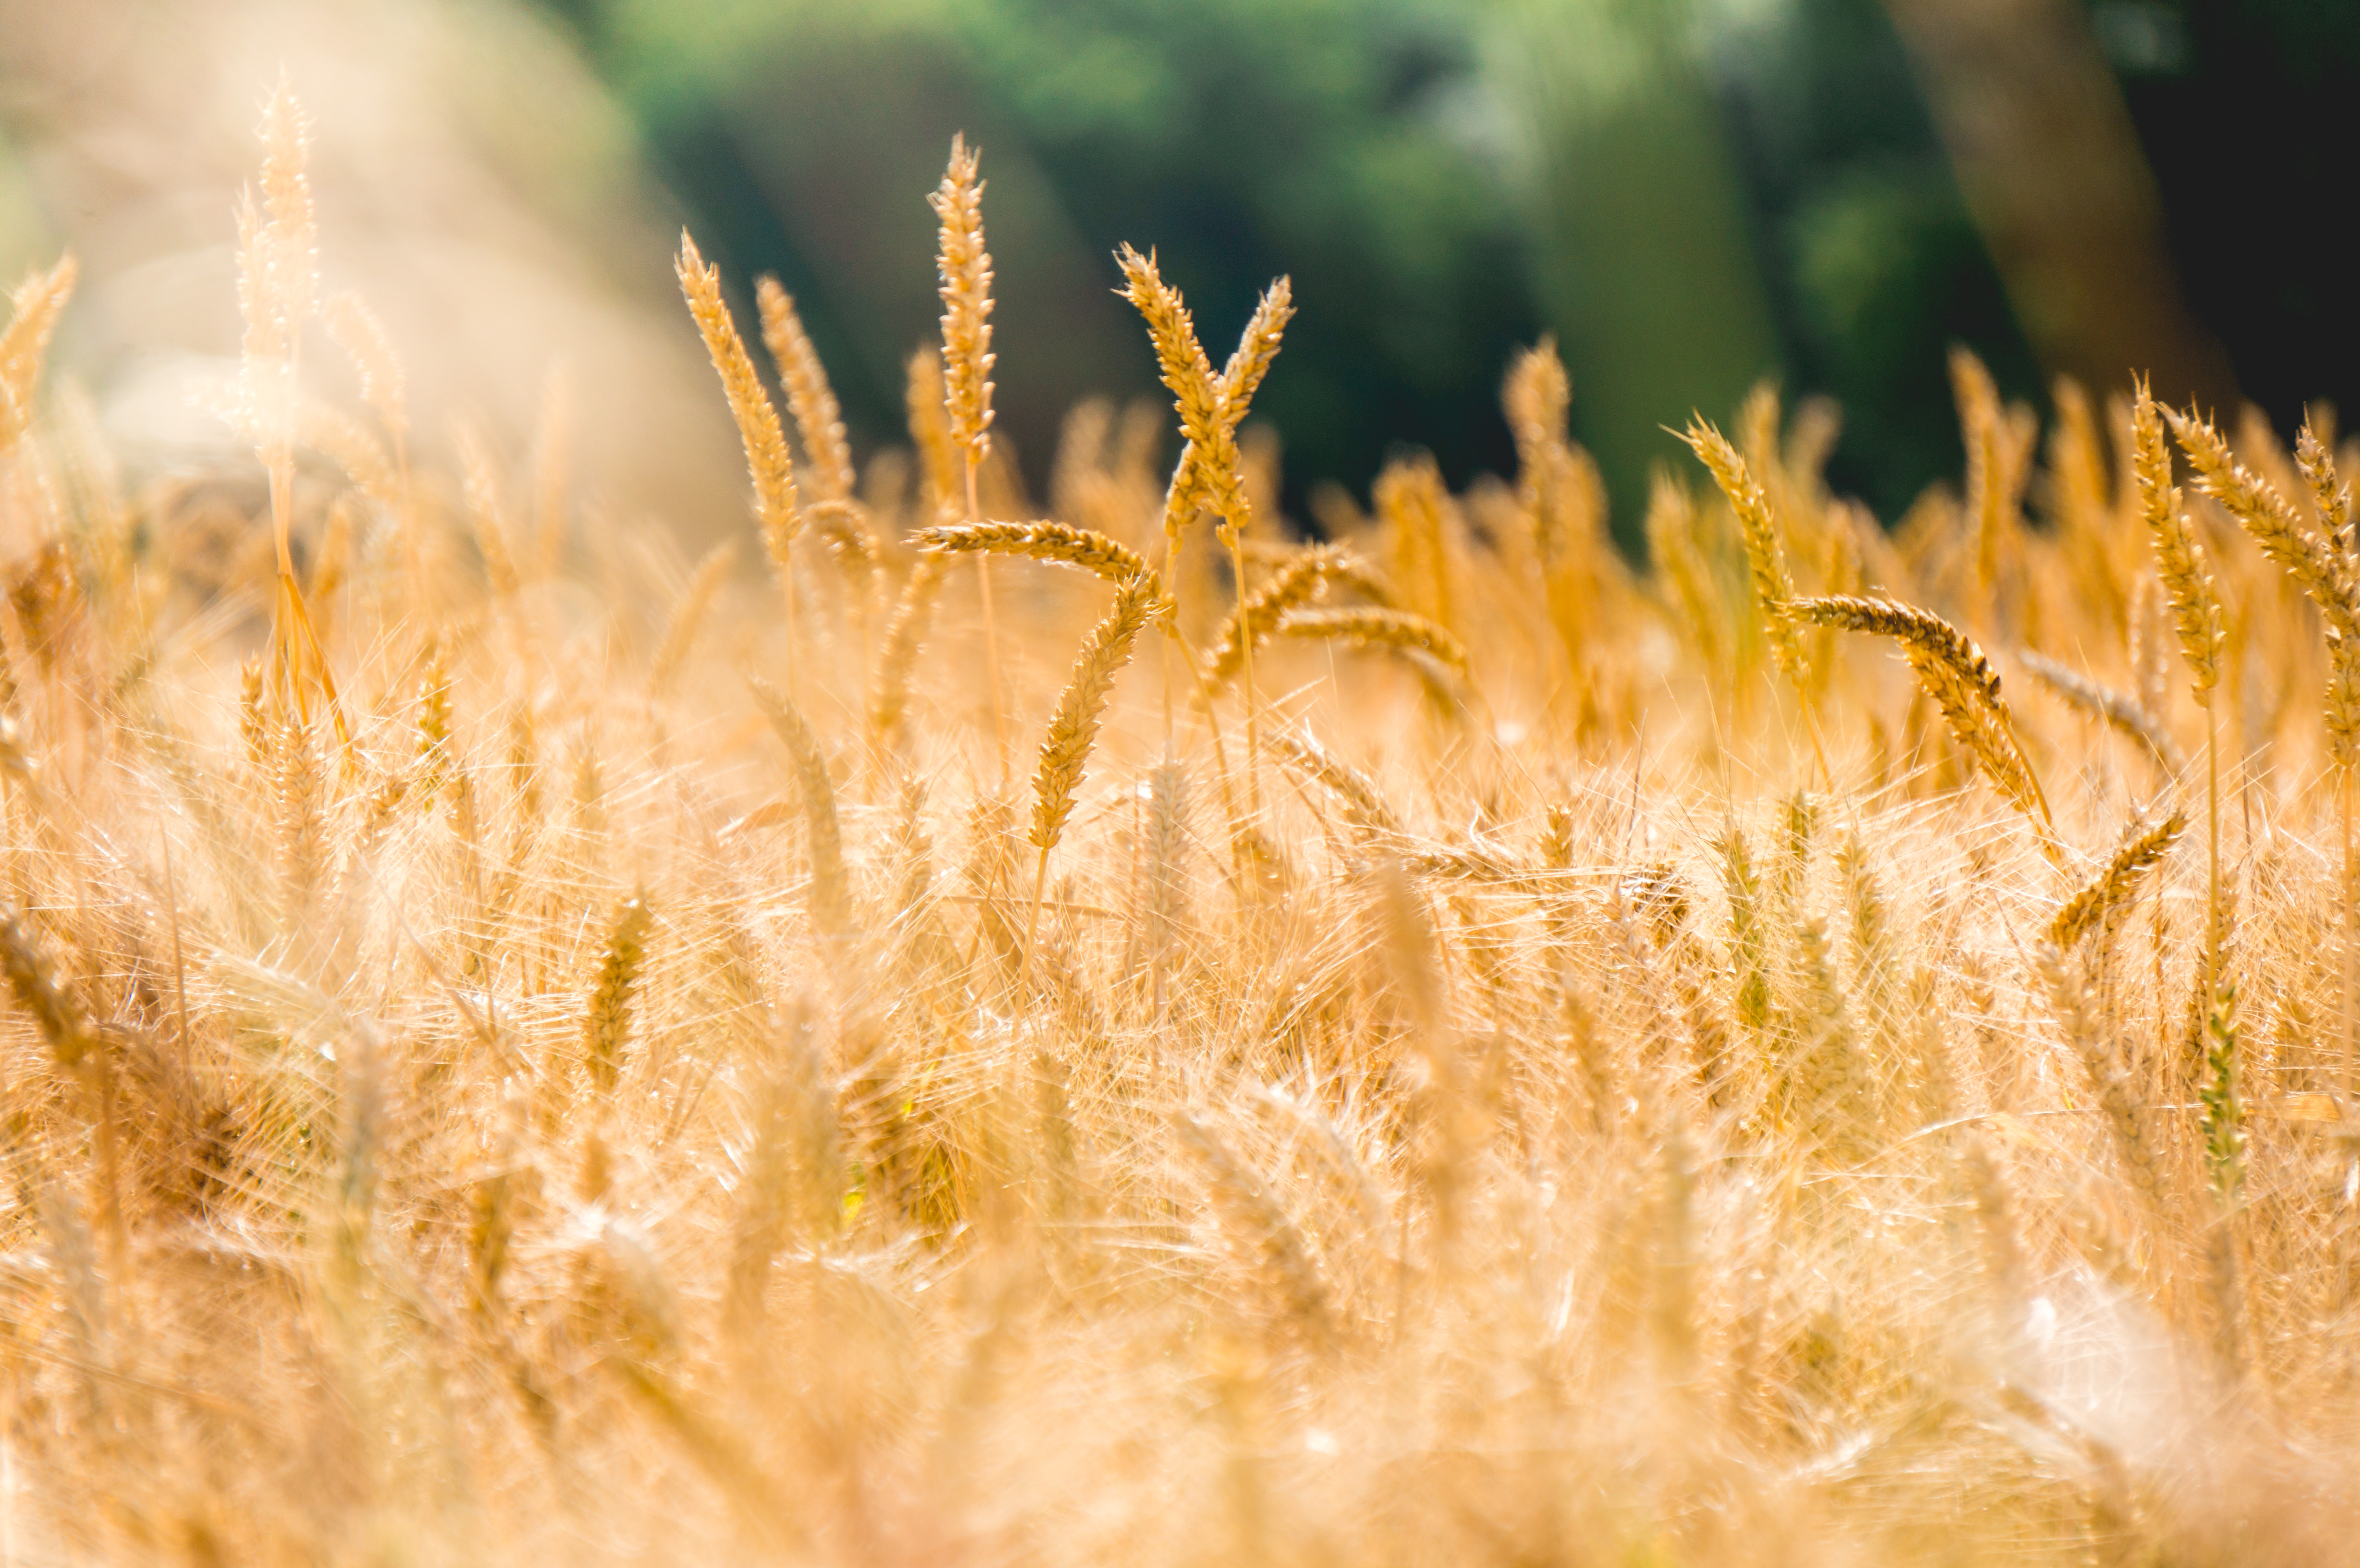
nature, grass, branch, blur, growth, plant, field, farm, wheat, grain, prairie, sunlight, leaf, seed, flower, rural, food, golden, harvest, crop, autumn, agriculture, flora, bread, season, cereal, close up, straws, rye, macro photography, flowering plant, grass family, plant stem, land plant